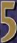
Number: 5